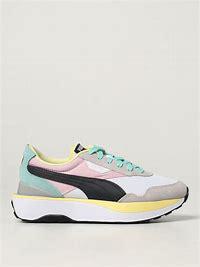
Brand: Puma
Model: Cruise Rider